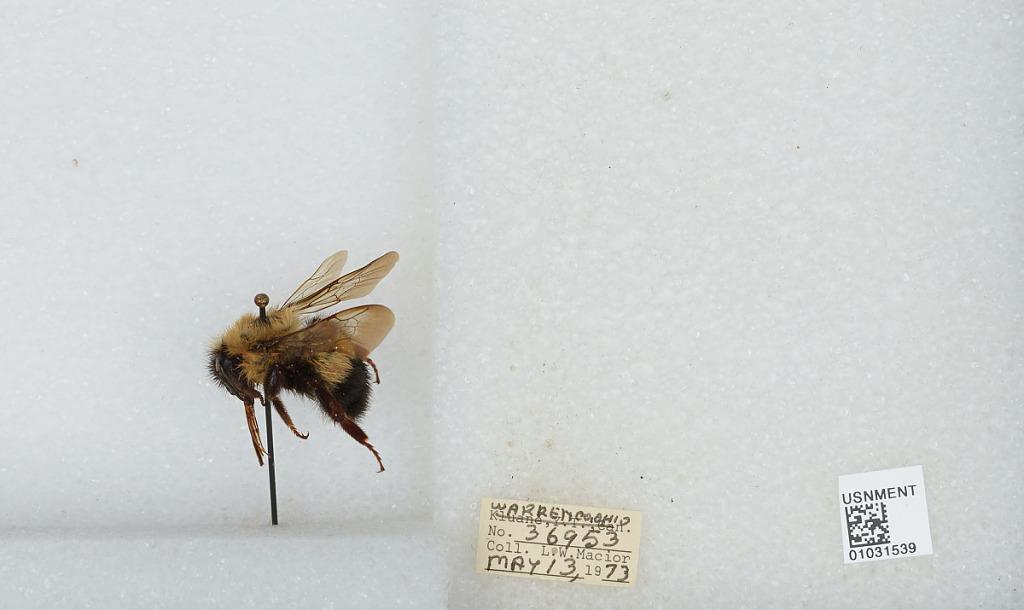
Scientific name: Bombus (Pyrobombus) vagans vagans Smith
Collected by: L. Macior
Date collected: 1973-5-13
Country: United States
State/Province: Ohio
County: Warren
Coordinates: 39.4242, -84.1856